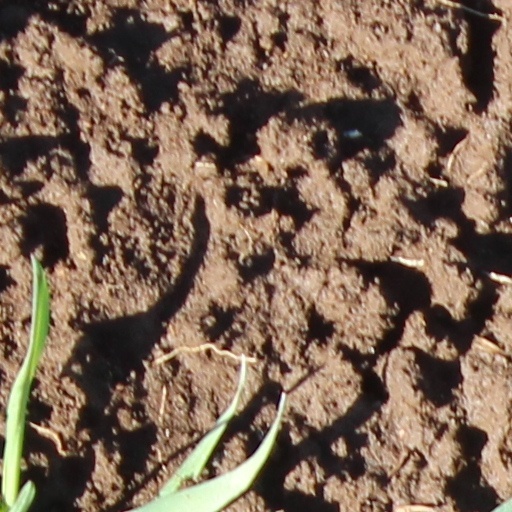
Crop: wheat